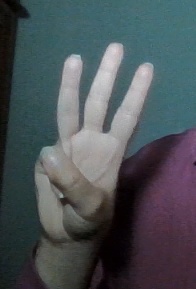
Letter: thaa